Gregory Peck

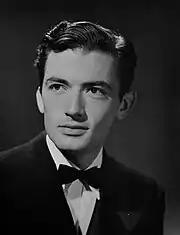
Gregory Peck in 1939

Peck did not graduate with his friends because he lacked one course. His college friends were concerned for him and wondered how he would get along without his degree. "I have all I need from the university", he told them. Peck dropped the name "Eldred" and headed to New York City to study at the Neighborhood Playhouse with the legendary acting teacher Sanford Meisner. He was often broke and sometimes slept in Central Park. He worked at the 1939 World's Fair as a barker, at Rockefeller Center as a tour guide for NBC television, and at Radio City Music Hall. Before 1940, he dabbled in modelling, and worked in exchange for food at the Barter Theatre in Abingdon, Virginia, where he appeared in five plays, including "Family Portrait" and "On Earth As It Is".